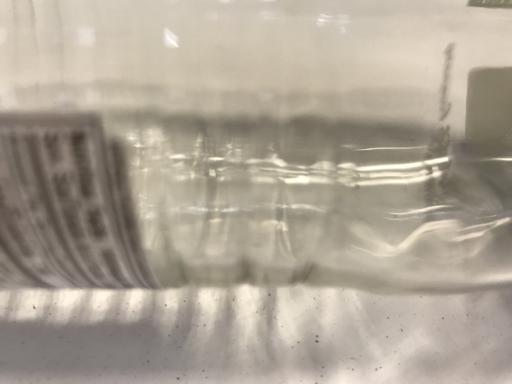
Waste category: plastic